Ghebrezgiabhier Kibrom

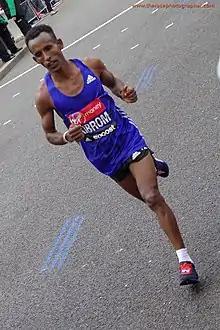

Ghebrezgiabhier Kibrom (born 1 February 1987) is an Eritrean long-distance runner. He came 8th at the 2015 London Marathon and competed in the men's marathon at the 2017 World Championships in Athletics held in London, England. He also competed in the 2016 London Marathon and 2017 London Marathon.